Chả lụa

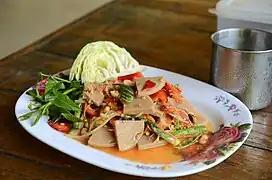
"Chả lụa" has been incorporated into Thai cuisine under the name "mu yo", and is widely eaten all over Thailand. Here it is shown with a "som tam" style dressing.

The mixture is then wrapped tightly in banana leaves into a cylindrical shape and boiled. If the banana leaf is not wrapped tightly and water leaks inside while it is being boiled, the sausage will spoil quickly if kept at room temperature. The sausage has to be submerged vertically into boiling water; a 1 kg sausage typically takes an hour to cook.